Cardiff Central railway station

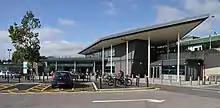
The new southern entrance and booking hall, opened in 2015

On 14 August 1893, the GWR opened the adjacent Cardiff Riverside station which had two platforms located to the south of and adjacent to the main Cardiff station which curved away to the south on the Cardiff Riverside Branch, which ran to its terminus at about one mile to the south. Riverside station was rebuilt as an island platform with two platform faces in the early 1930s at the same time as Cardiff General was being rebuilt. On 28 October 1940 Riverside station was formally incorporated into Cardiff General station with its platforms being designated 8 and 9. The Riverside platforms were closed for passenger use on 16 March 1964, but they continued to be used for parcels and newspaper traffic for a number of years after. They were demolished in 1994 after becoming disused.